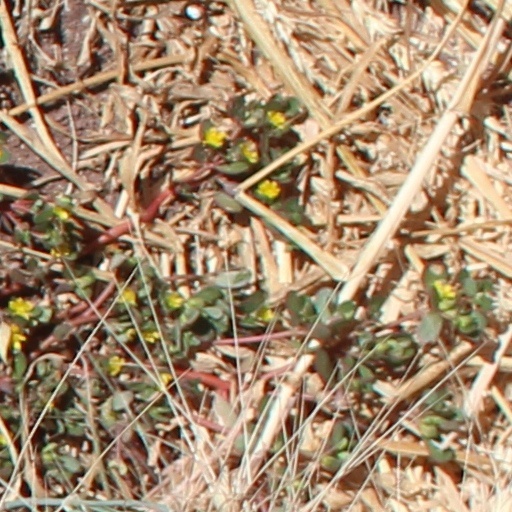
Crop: wheat